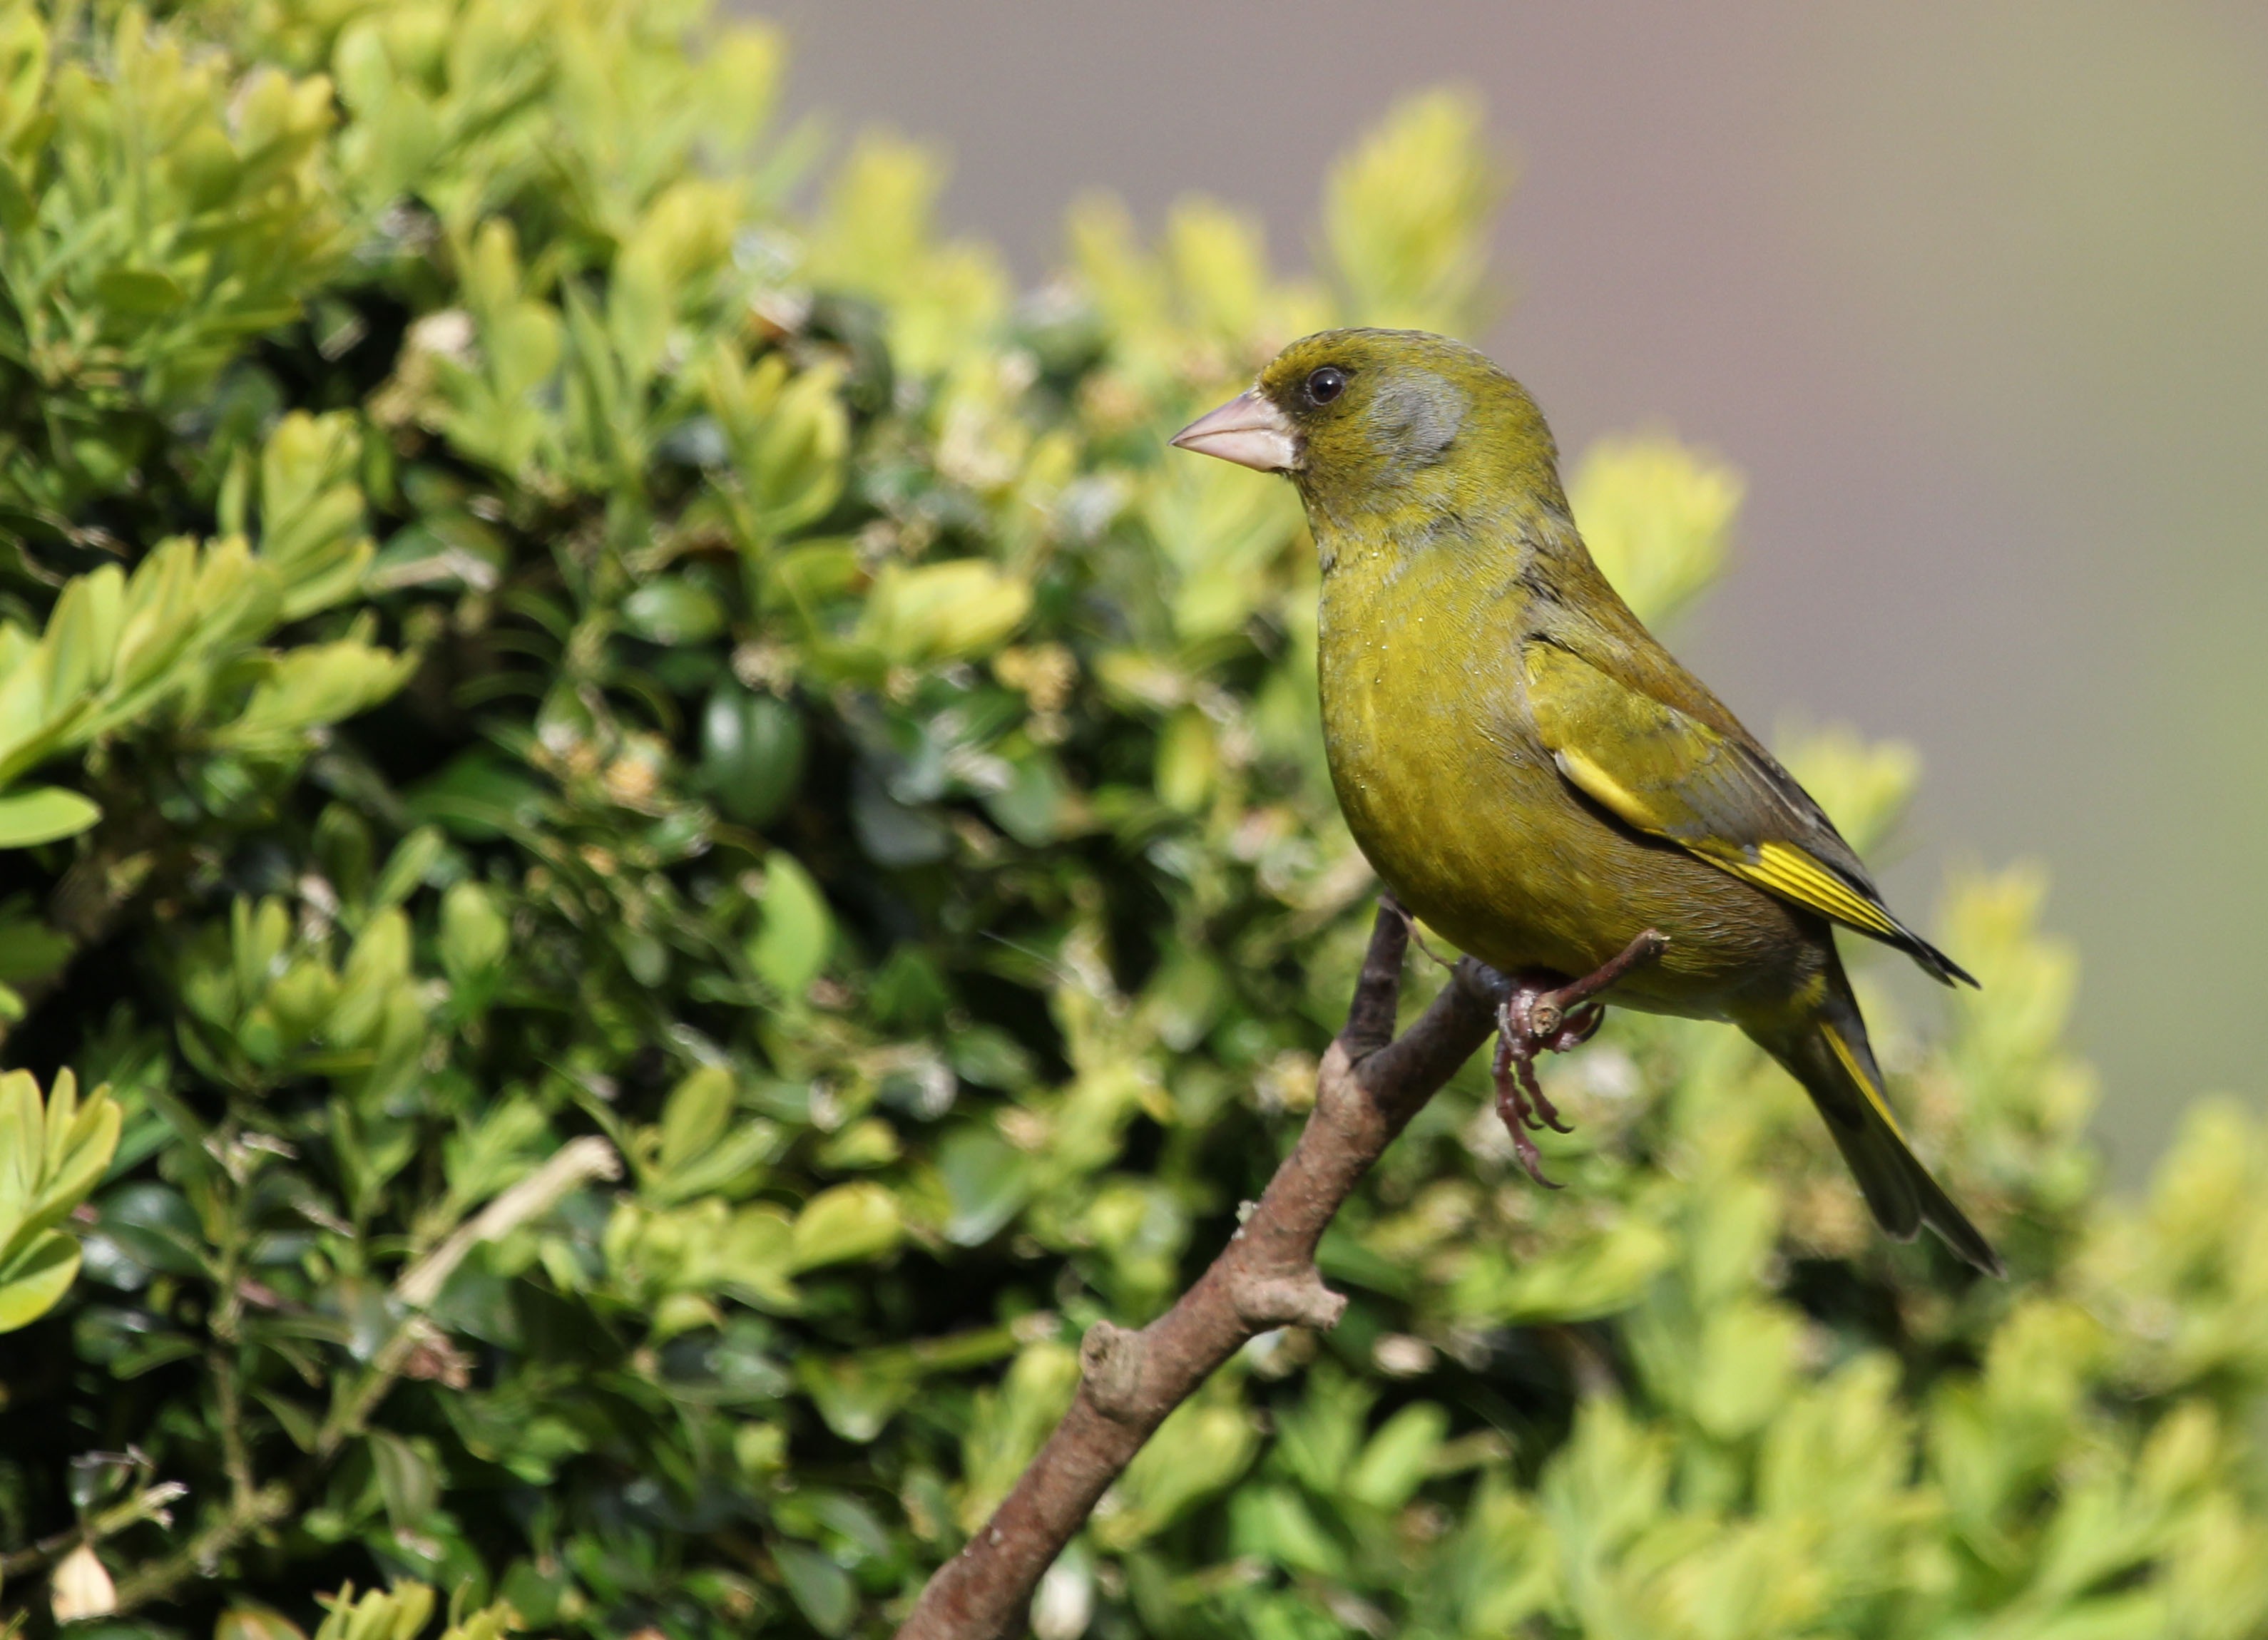
nature, branch, bird, wildlife, green, beak, yellow, feather, fauna, vertebrate, finch, perched, old world flycatcher, perching bird, nightingale